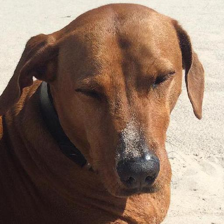
Label: animals